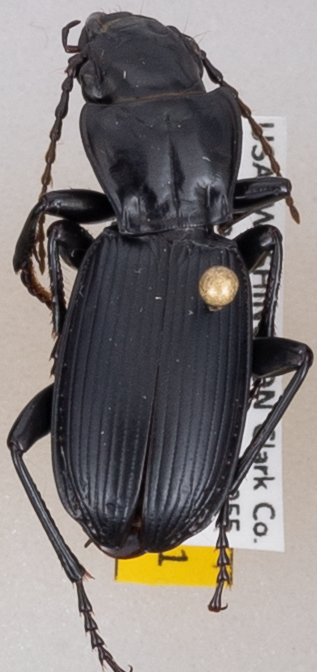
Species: Pterostichus lama
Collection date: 2021-06-08
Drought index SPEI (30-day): -0.842
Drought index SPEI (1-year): -0.66
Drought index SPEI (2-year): -0.184